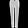
Label: Trouser